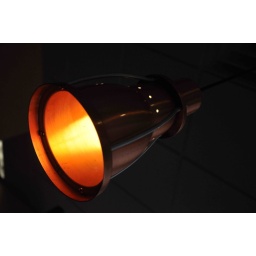
this is just a lamp in a jack in the box and it looked cool so i took a picture of it